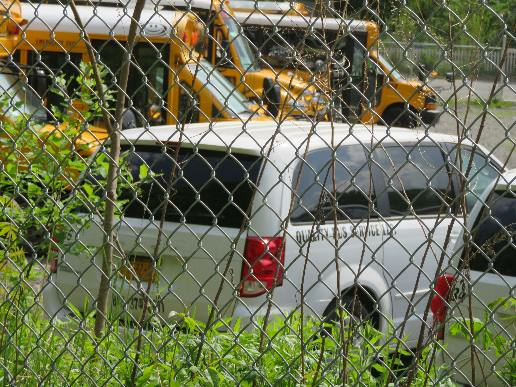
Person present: No